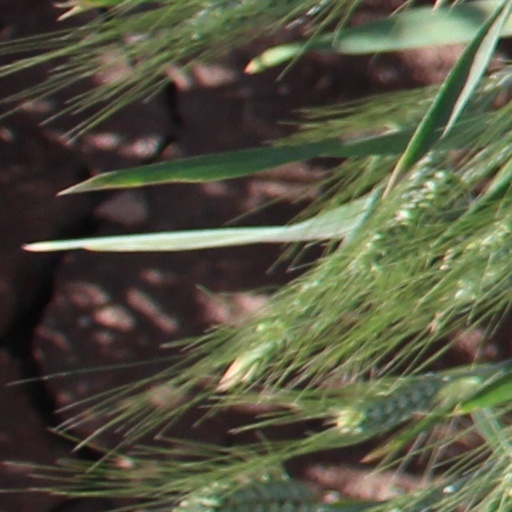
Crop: wheat